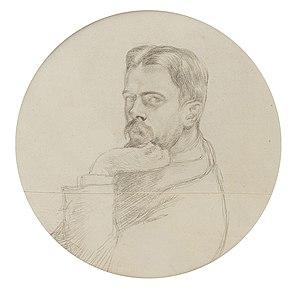
Laurence Housman est un écrivain, scénariste et dessinateur britannique.